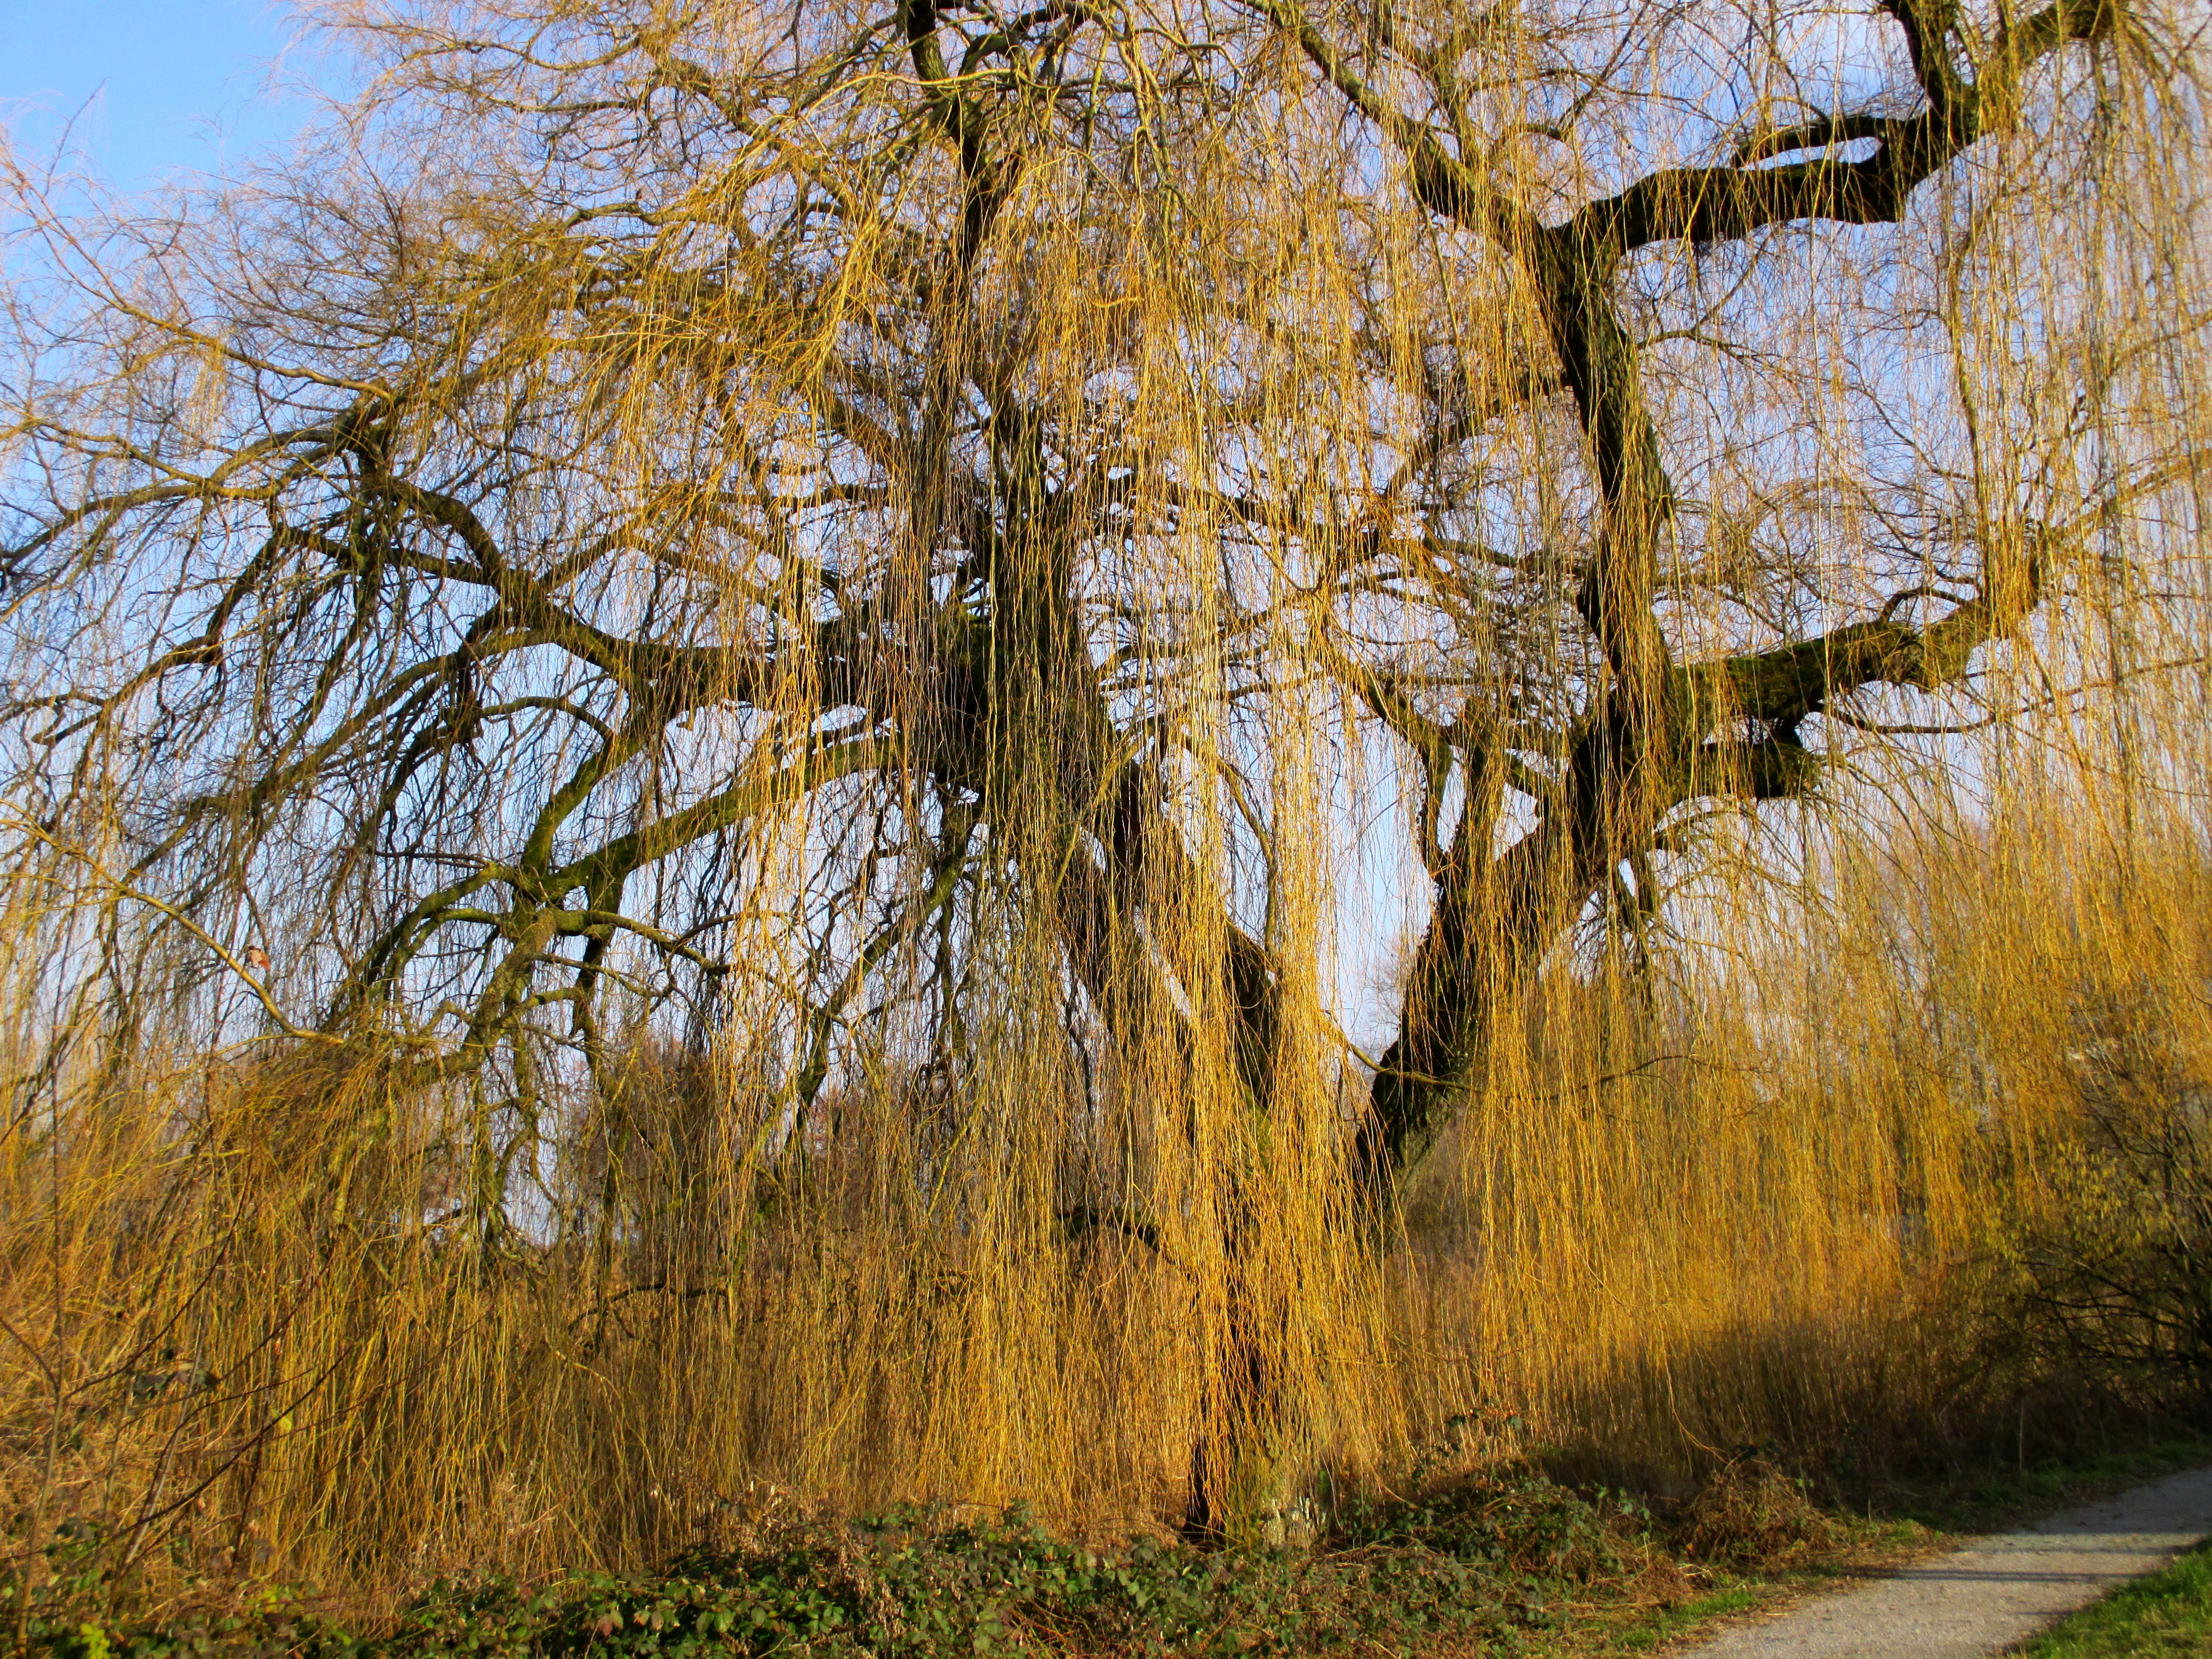
tree, nature, forest, grass, branch, light, plant, sky, sun, leaf, green, birch, pasture, autumn, blue, season, gold, branches, deciduous, grove, woodland, habitat, larch, ecosystem, january, flowering plant, weeping willow, woody plant, land plant, geaeste